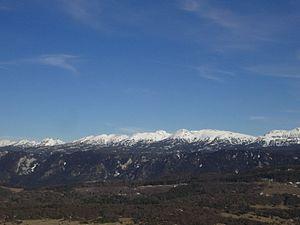
Vue de Vassieux en Vercors
Vassieux-en-Vercors est une commune française située dans le département de la Drôme en région Auvergne-Rhône-Alpes. Ses habitants se nomment des Vassivains et Vassivaines.